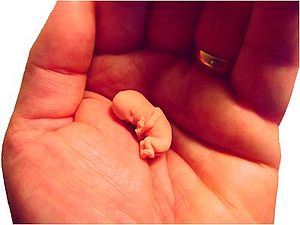
Graviditet / Graviditetsforløb / Første trimester – til uge 12 / Uge 4 / fosterets uge 2
En kopi af et 8 uger gammelt foster.
Graviditet er den tilstand, hvor en kvinde har et eller flere afkom, kaldet fostre eller embryoner, inde i kroppen. Graviditeten starter ved befrugtningen og slutter ved fødslen eller ved abort. I en graviditet kan der være flere fostre, såsom tvillinger eller trillinger, som kan være enten enæggede eller tveæggede. Det medicinske felt, der beskæftiger sig med graviditet, kaldes obstetrik.